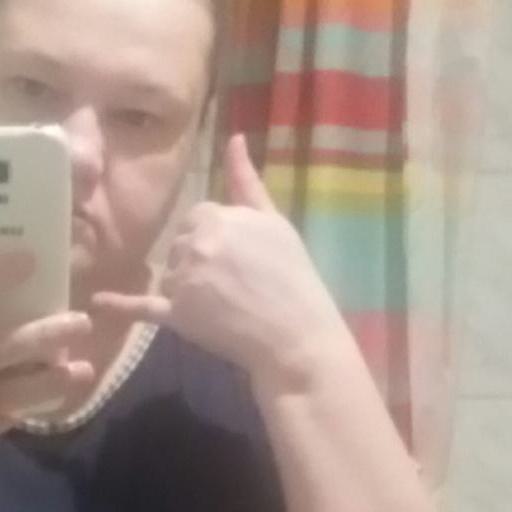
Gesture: call